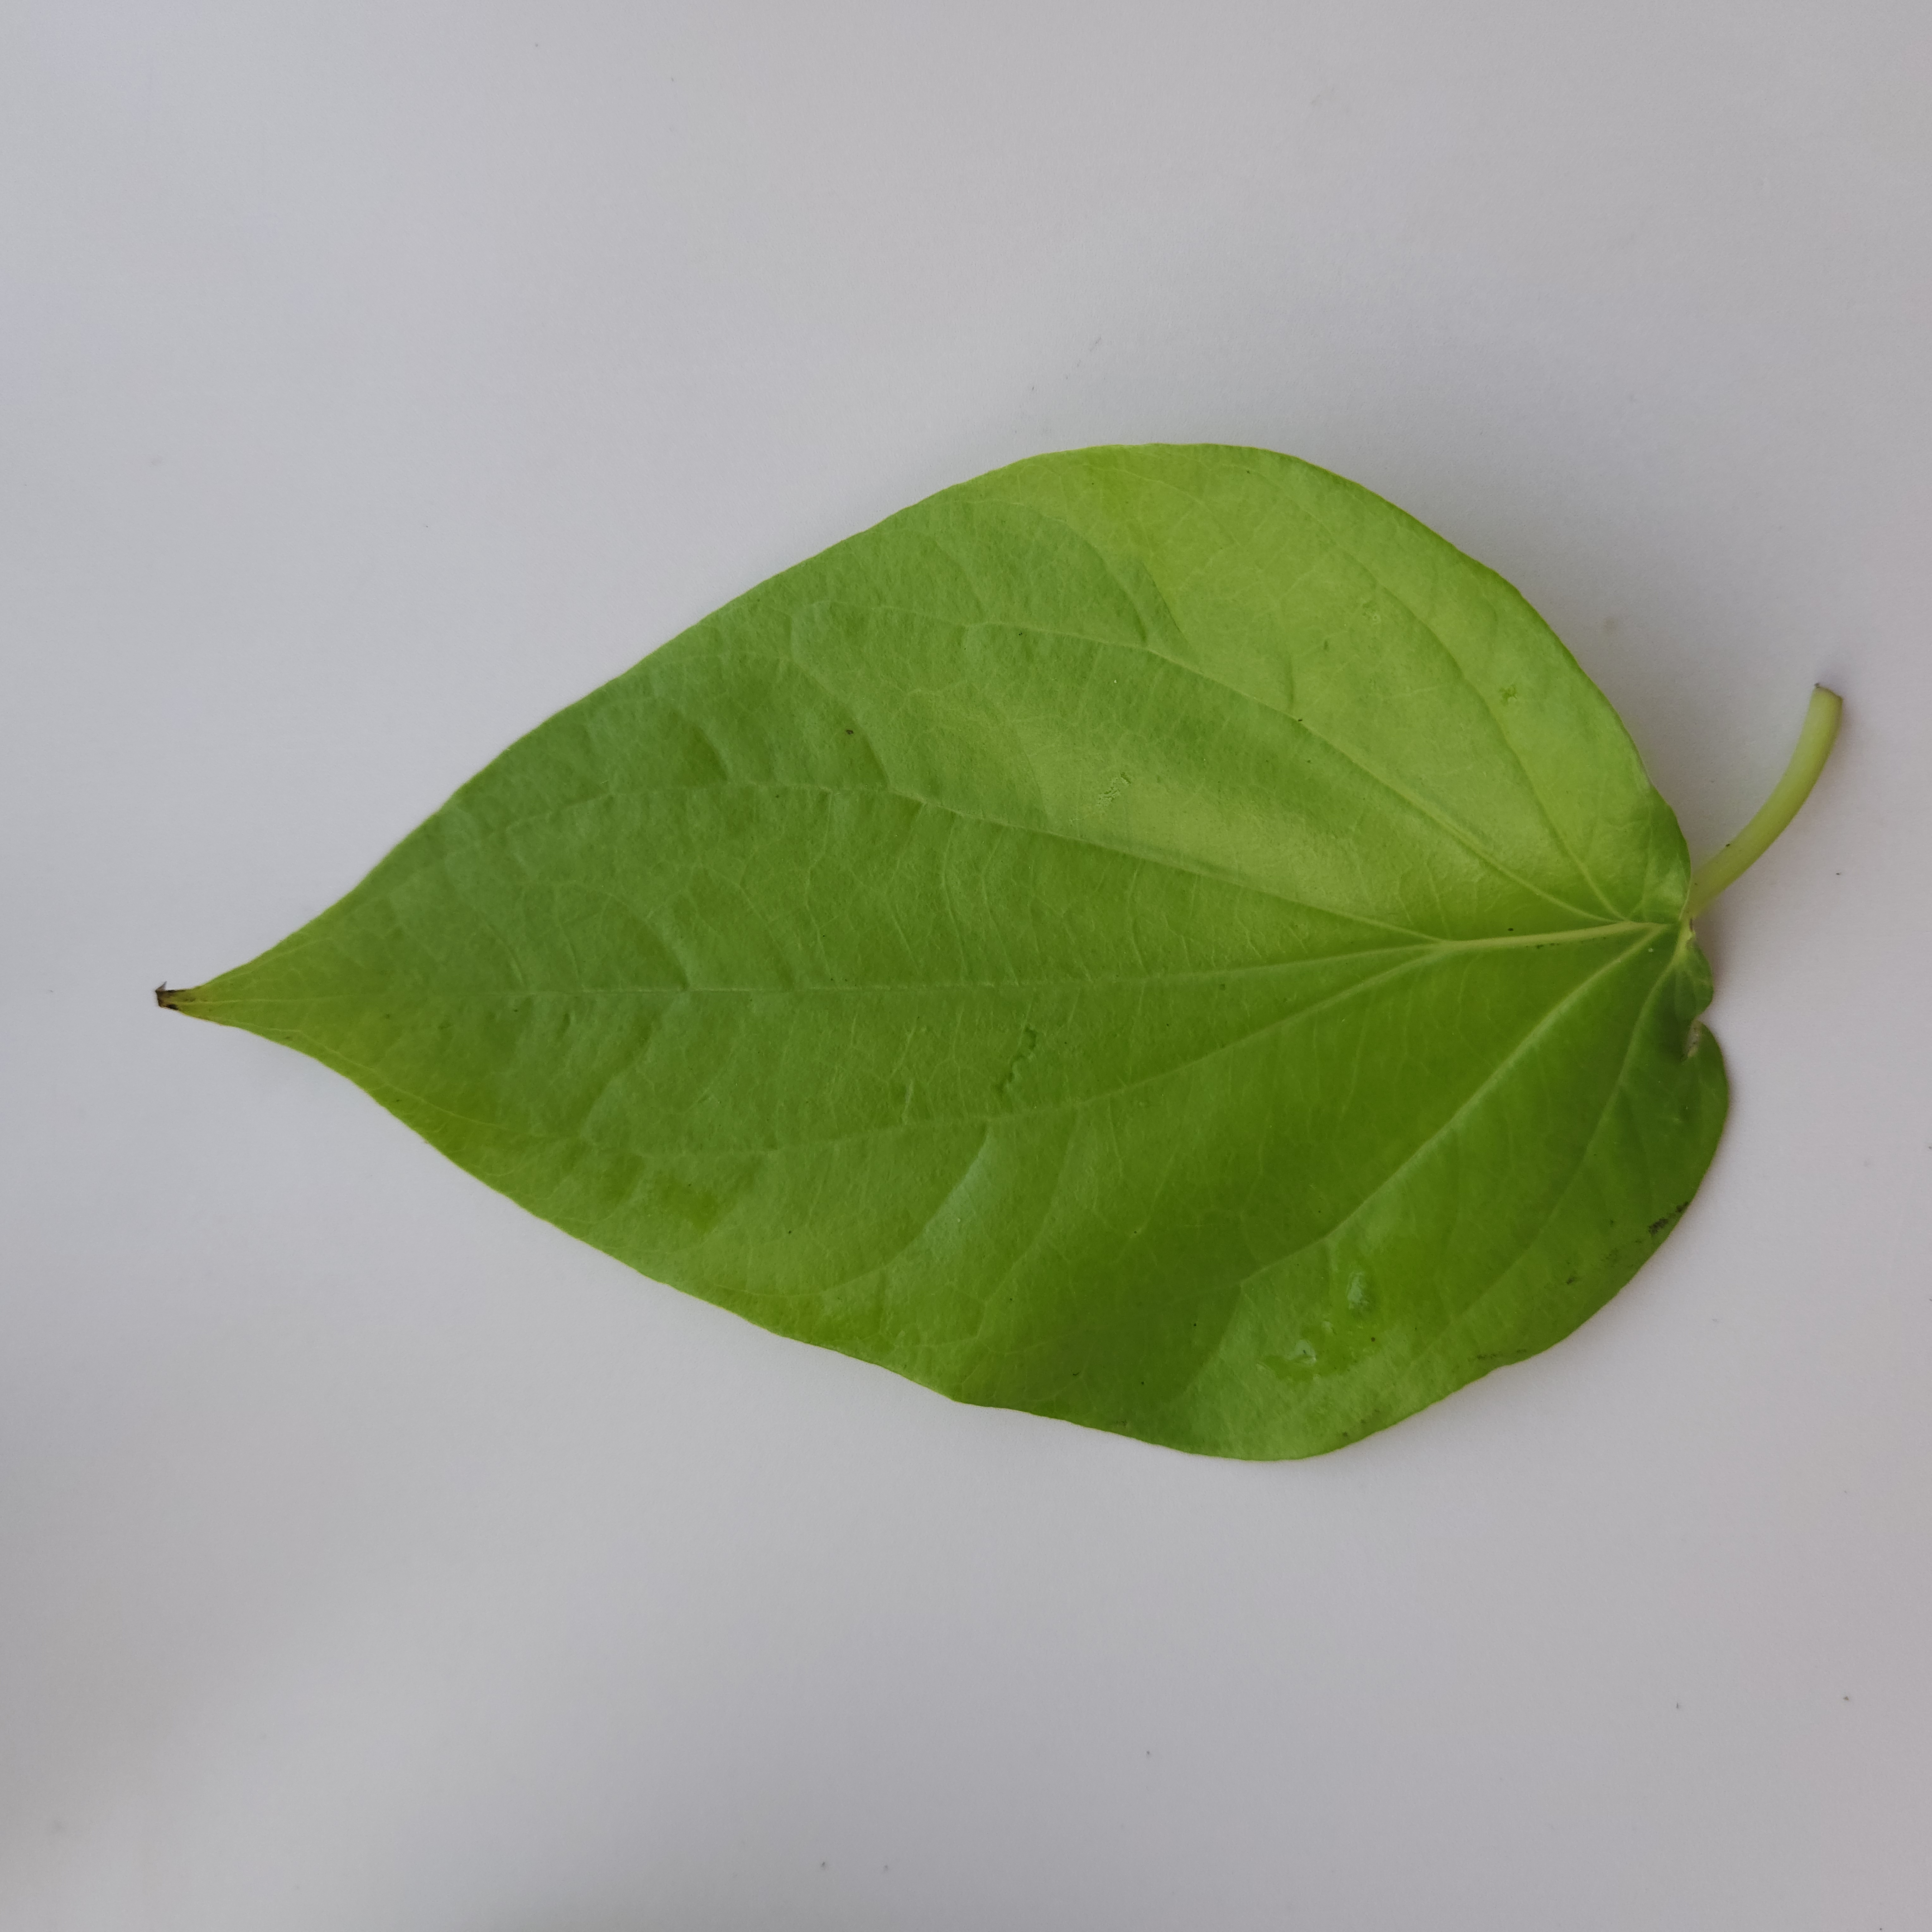
Label: Healthy